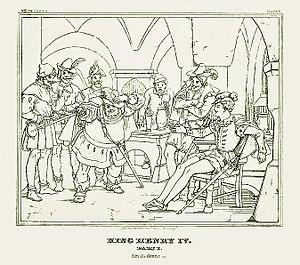
Gustav Theodore Holst, né Gustavus Theodore von Holst, est un compositeur anglais. Bien que principalement connu pour sa suite orchestrale Les Planètes, il a composé un grand nombre d’œuvres de genres divers, mais aucune n'a eu autant de succès. Son style de composition particulier est le produit de plusieurs influences dont celle du renouveau des chansons populaires anglaises au début du XXᵉ siècle.